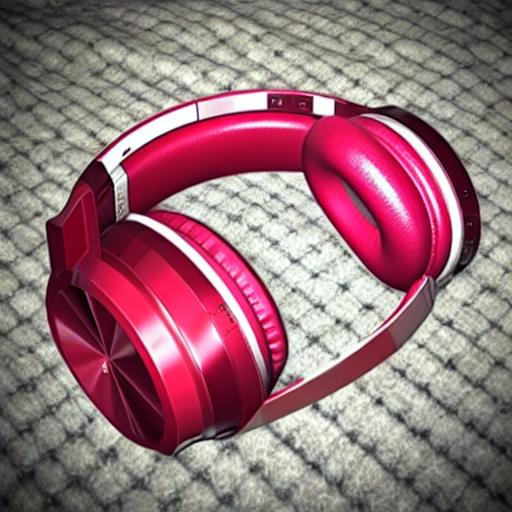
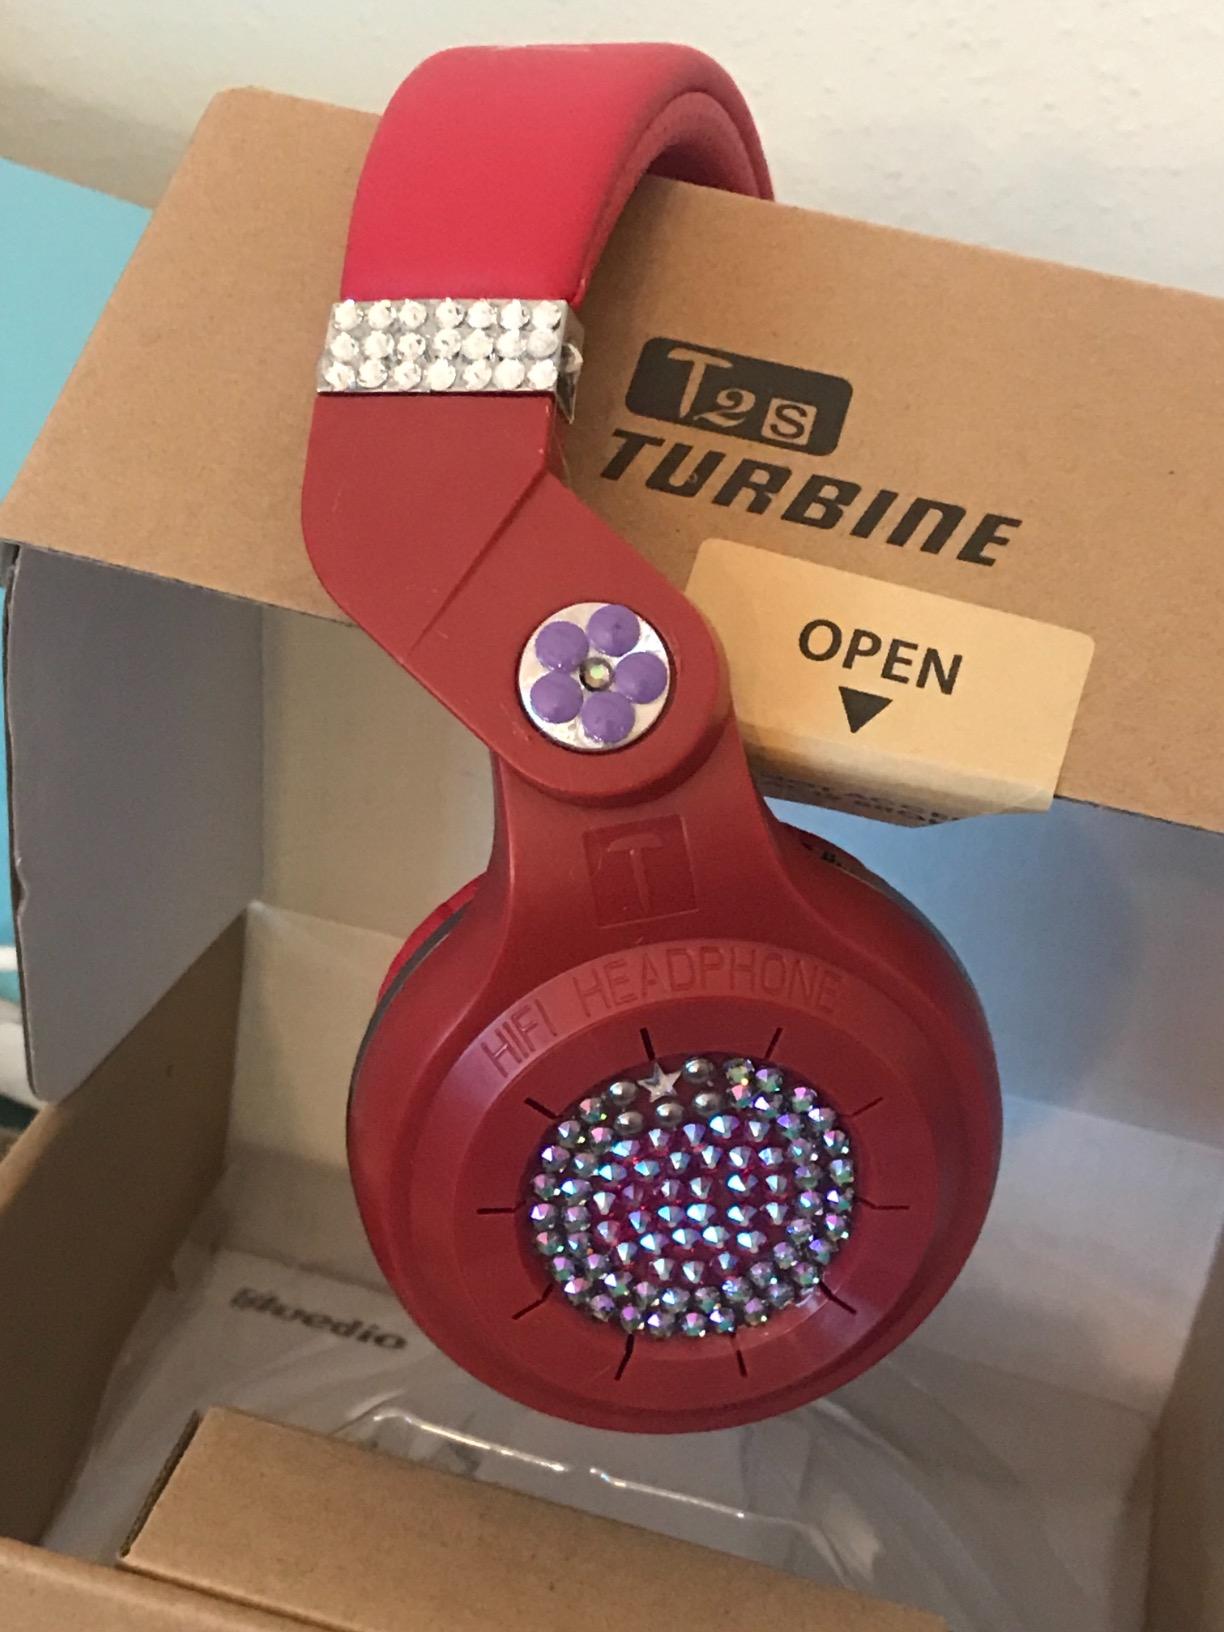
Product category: headphones
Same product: no